Metal Gear Rising: Revengeance

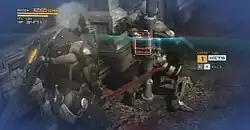
Raiden attacking an enemy in Blade Mode. The top-left bars indicate Raiden's health and remaining time in Blade Mode. The counter on the right tallies the player's number of hits.

Players assume control of Raiden, a katana-wielding cyborg. He is initially playable in his "Standard Body" form, which resembles the body used by Raiden in "", but with a more natural-looking face. The player can alter Raiden's appearance through alternative skins. Unlike previous titles in the "Metal Gear" series, where players try not to be noticed by enemies, "Rising" is action-oriented, focusing on sword fighting and a sophisticated cutting system to fight and defeat enemies. Although Raiden's main weapon is his high-frequency blade, he can also use other replacement blades, sub-weapons, and secondary weapons. Raiden's sub-weapons include two kinds of rocket launchers, four kinds of grenades and several other tools, such as the iconic cardboard box, an empty oil drum, and a 3D photo frame. Other melee weapons can be obtained after defeating the game's bosses.